More looms

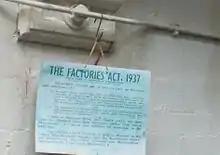
Compulsory Factory Act 1937 notice

The more looms system was a productivity strategy introduced in the Lancashire cotton industry, whereby each weaver would manage a greater number of looms. It was an alternative to investing in the more productive Northrop automatic looms in the 1930s. It caused resentment, resulted in industrial action, and failed to achieve any significant cost savings.